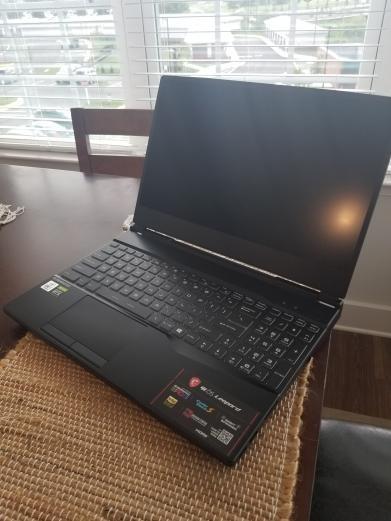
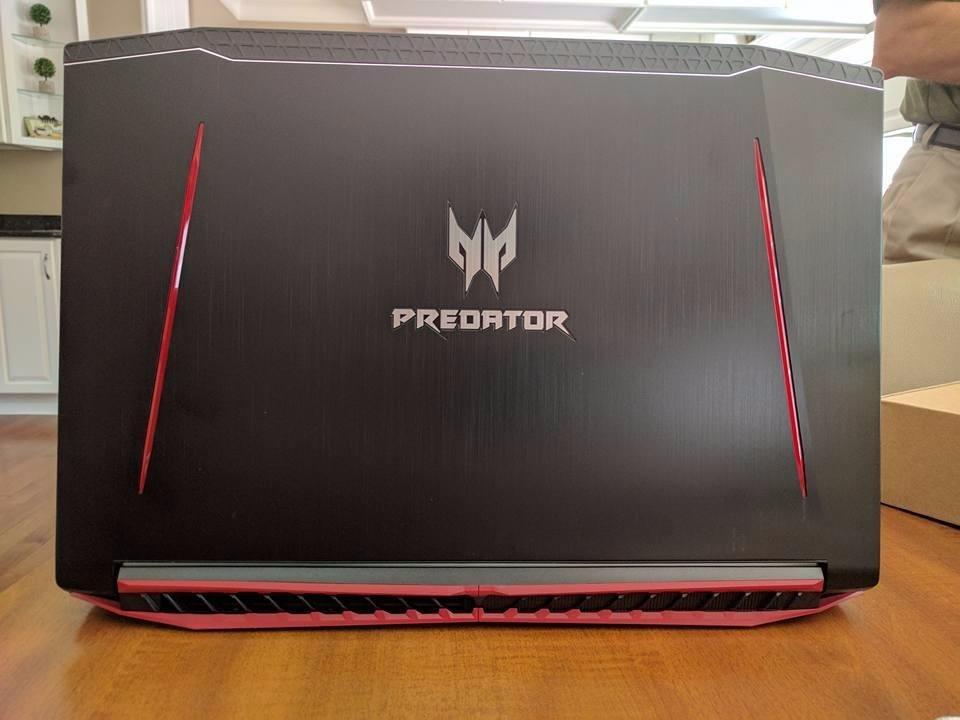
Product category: laptop
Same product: no